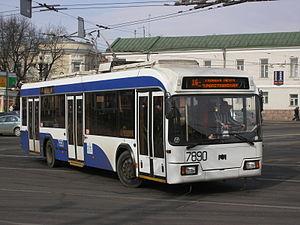
Le trolleybus de Moscou est un des systèmes de transport en commun de Moscou, en Russie.